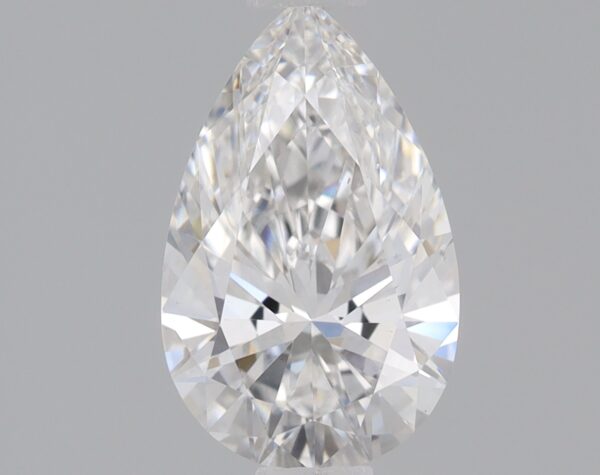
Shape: pear
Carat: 0.75
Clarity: VS2
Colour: F
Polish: EX
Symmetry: EX
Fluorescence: NONE
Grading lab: IGI
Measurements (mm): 8.23 x 5.15 x 3.11